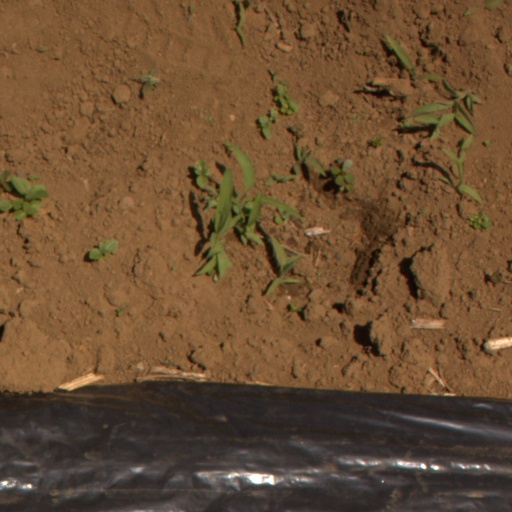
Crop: Jerusalem artichoke